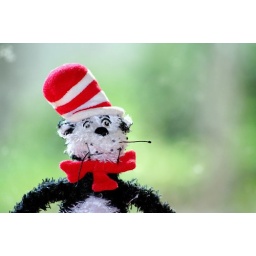
cat in the hat